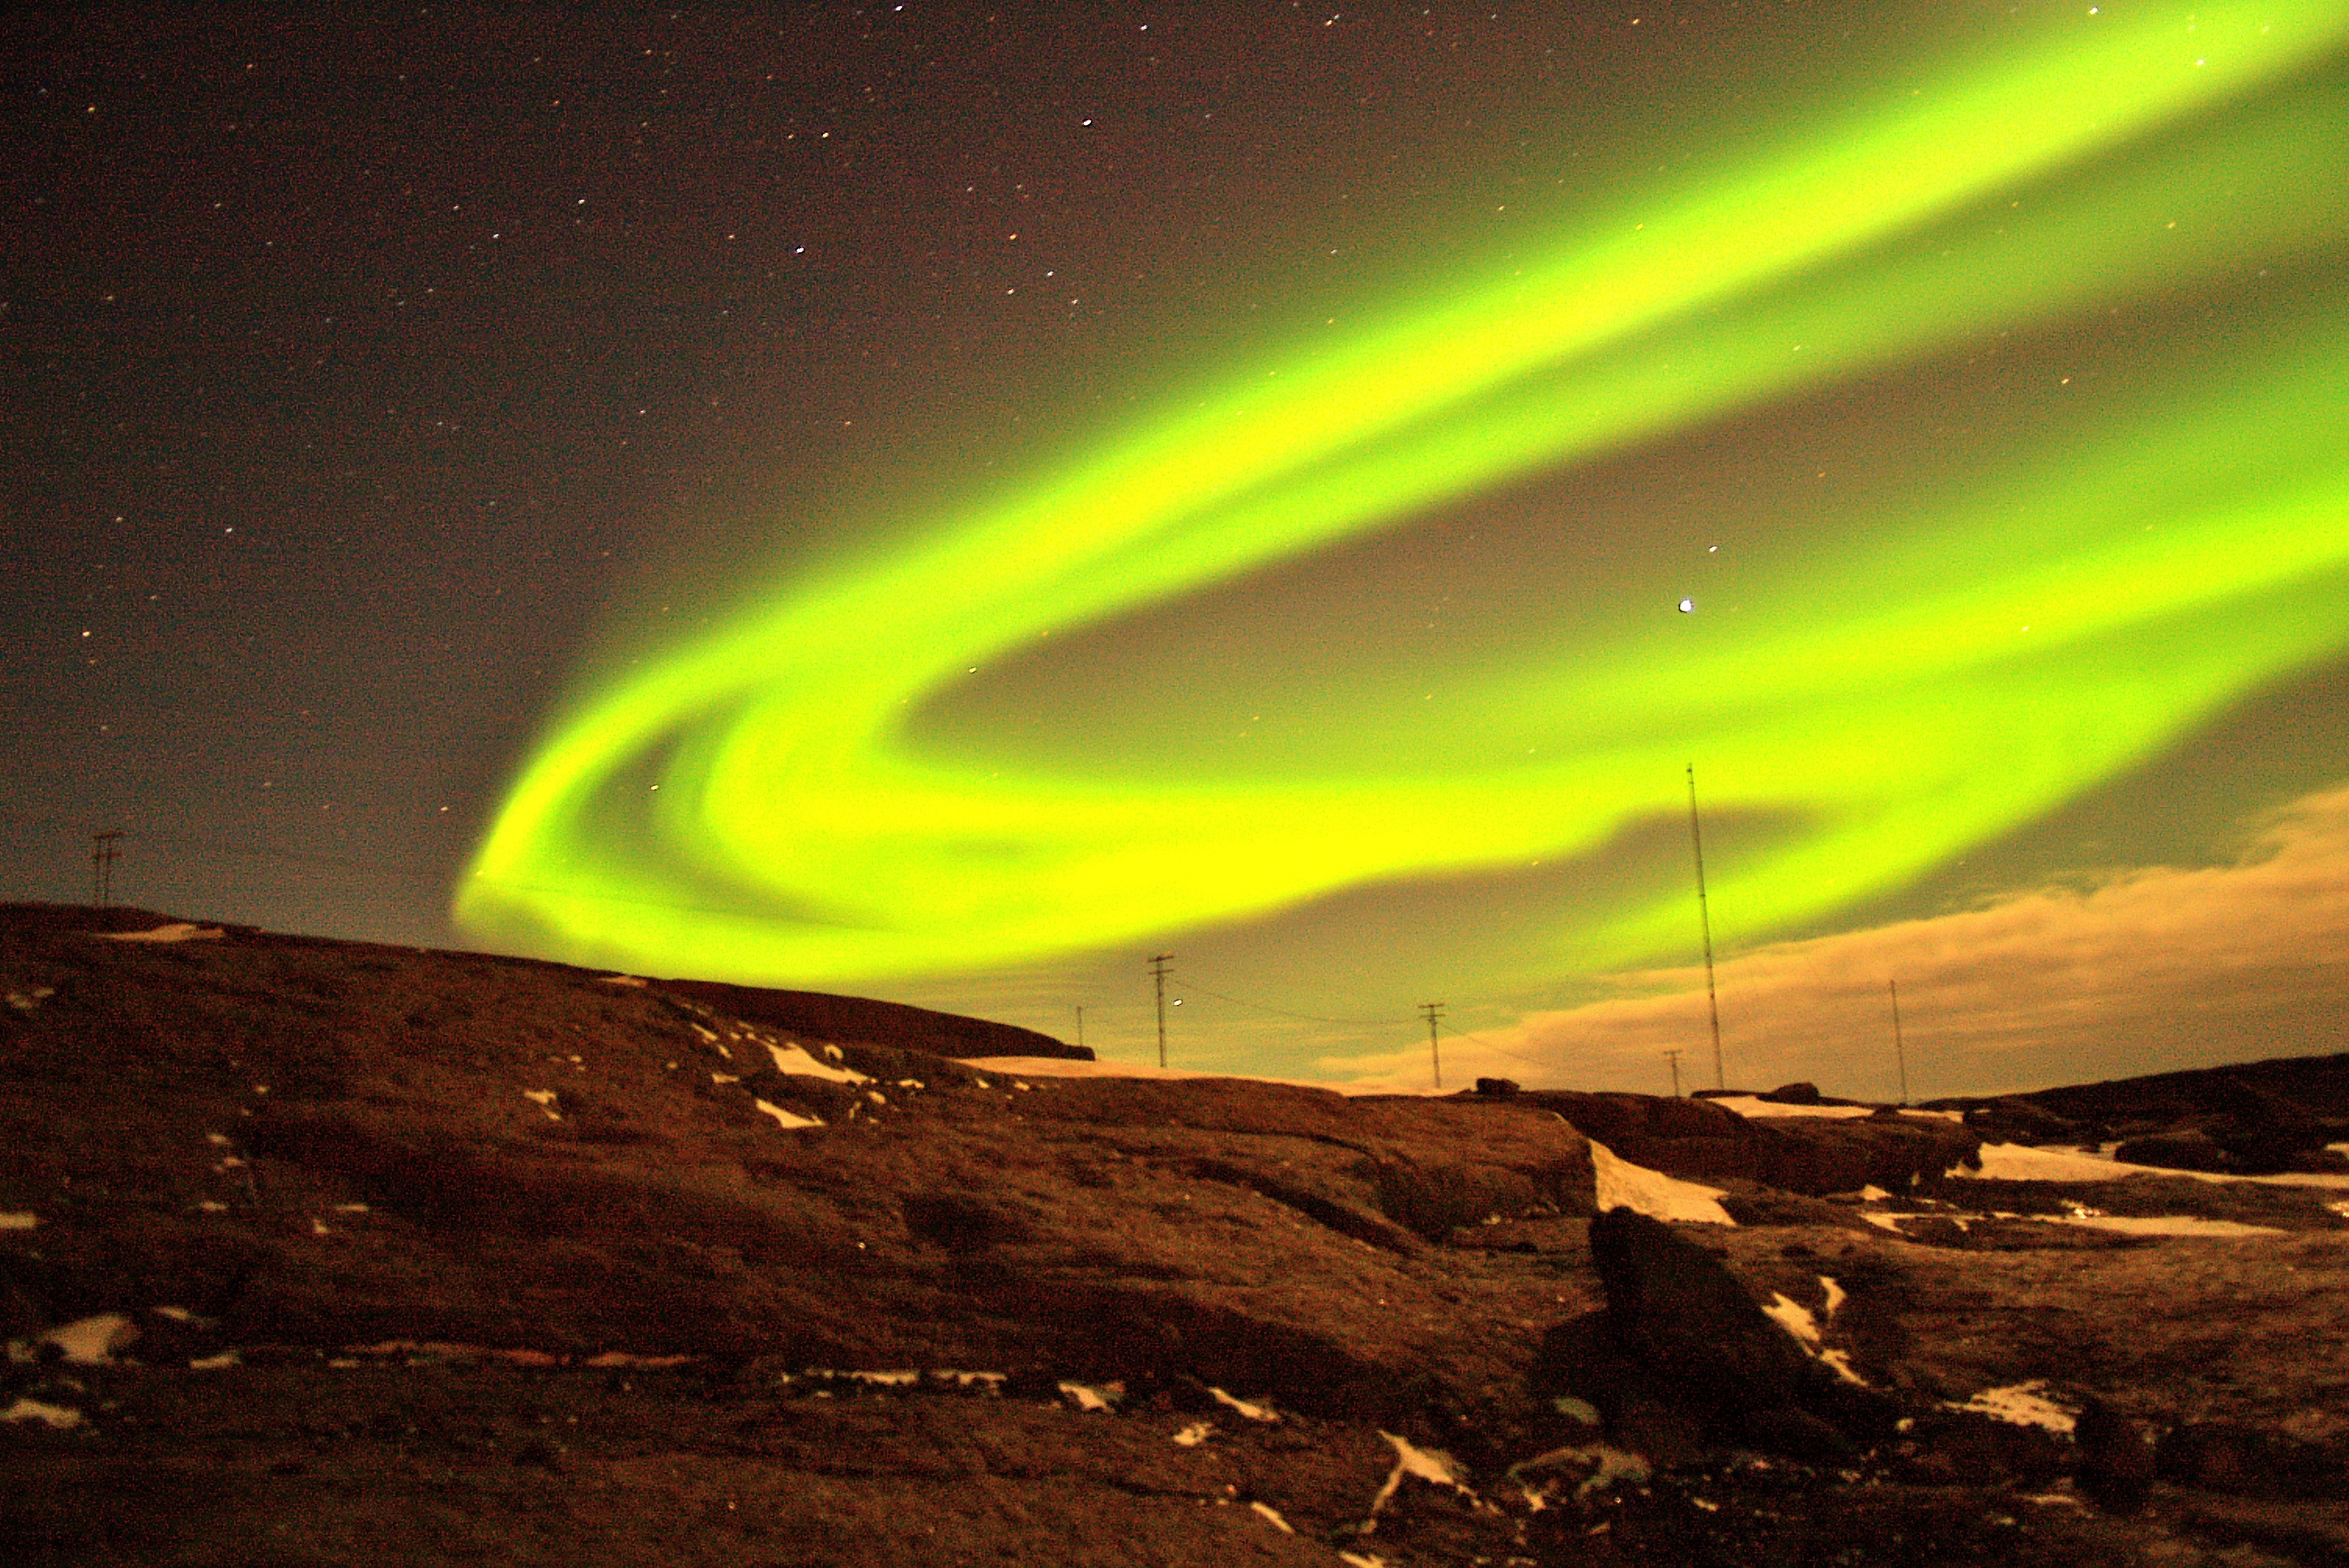
light, sky, night, atmosphere, pole, iceland, arctic, aurora, north, lights, sweden, greenland, finland, northern, alaska, borealis